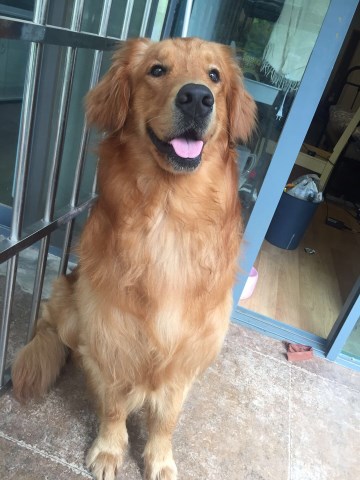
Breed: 5355-n000126-golden_retriever